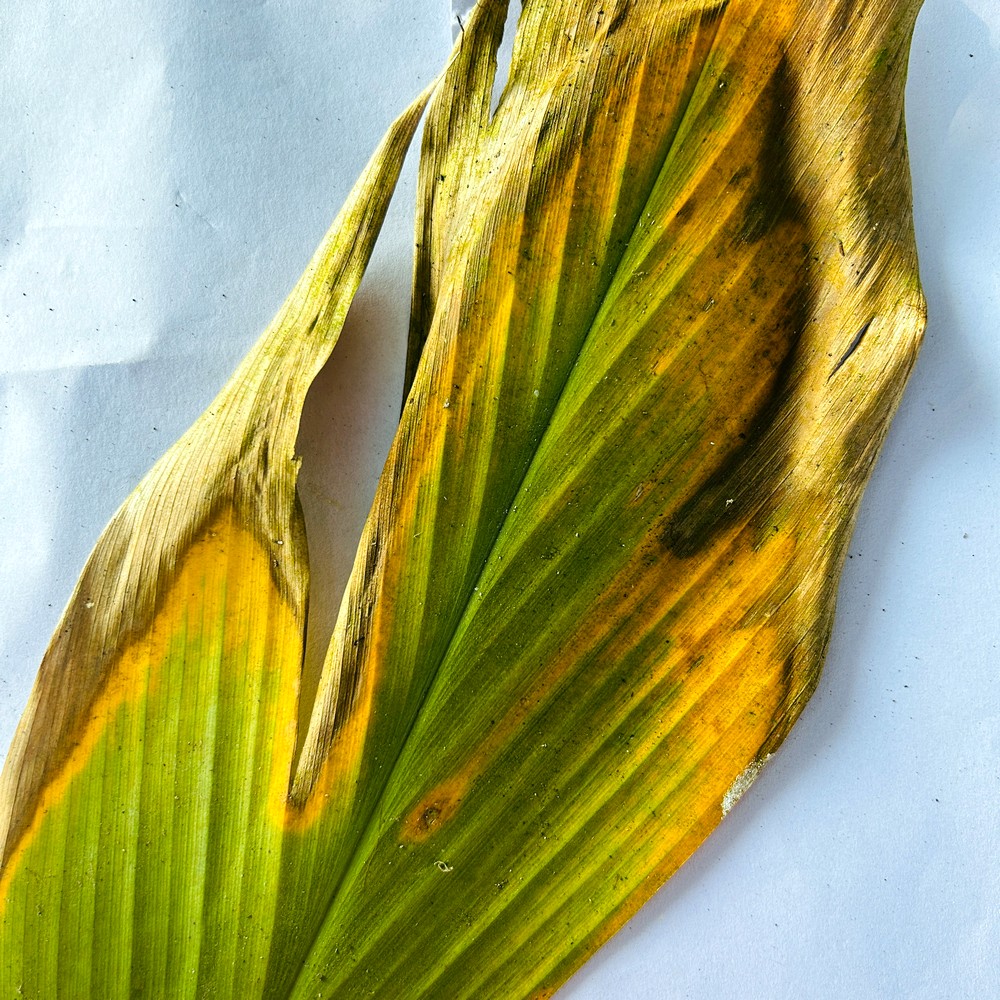
Label: Leaf Blotch